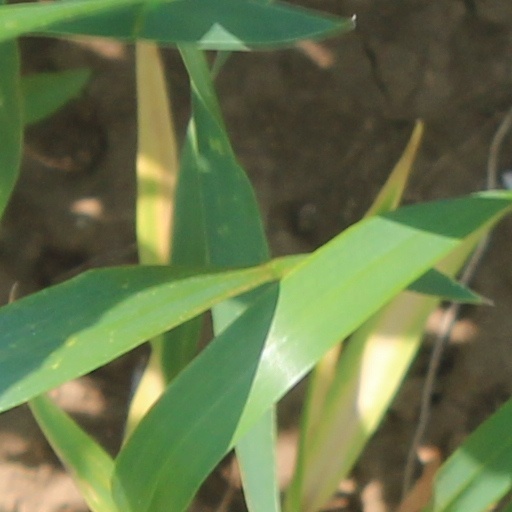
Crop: wheat